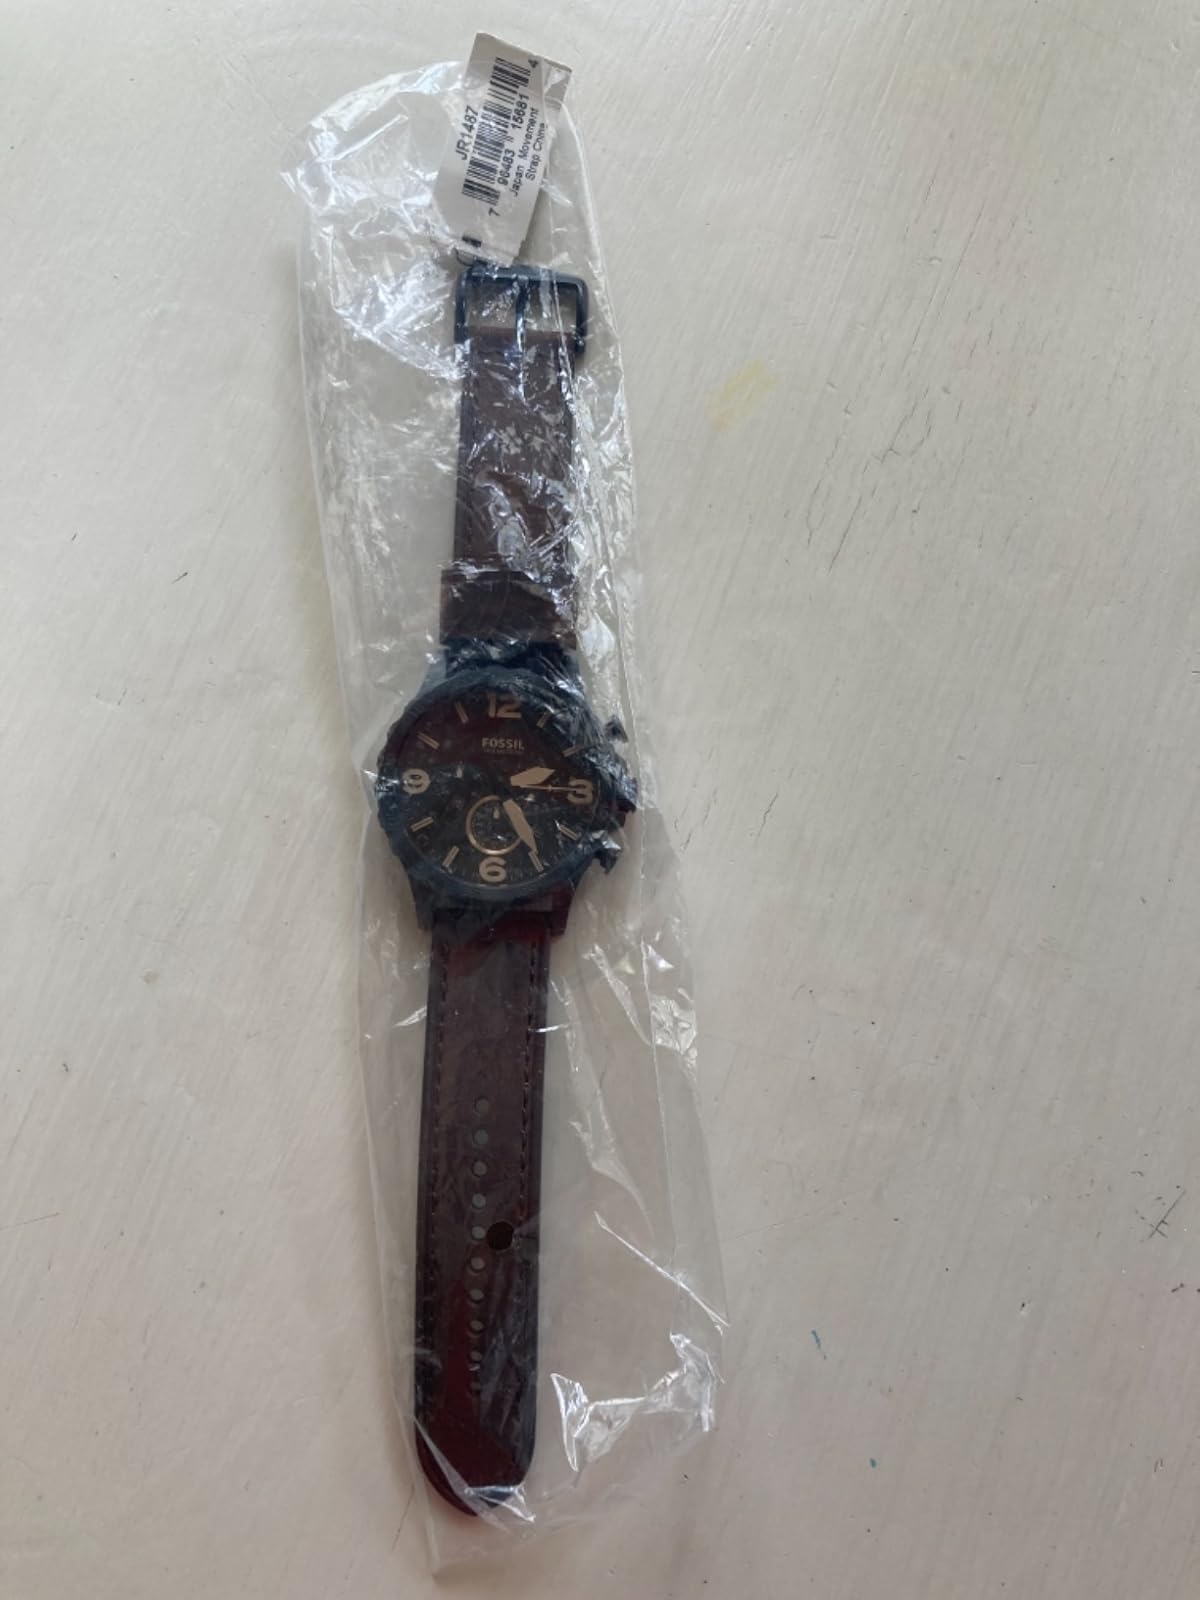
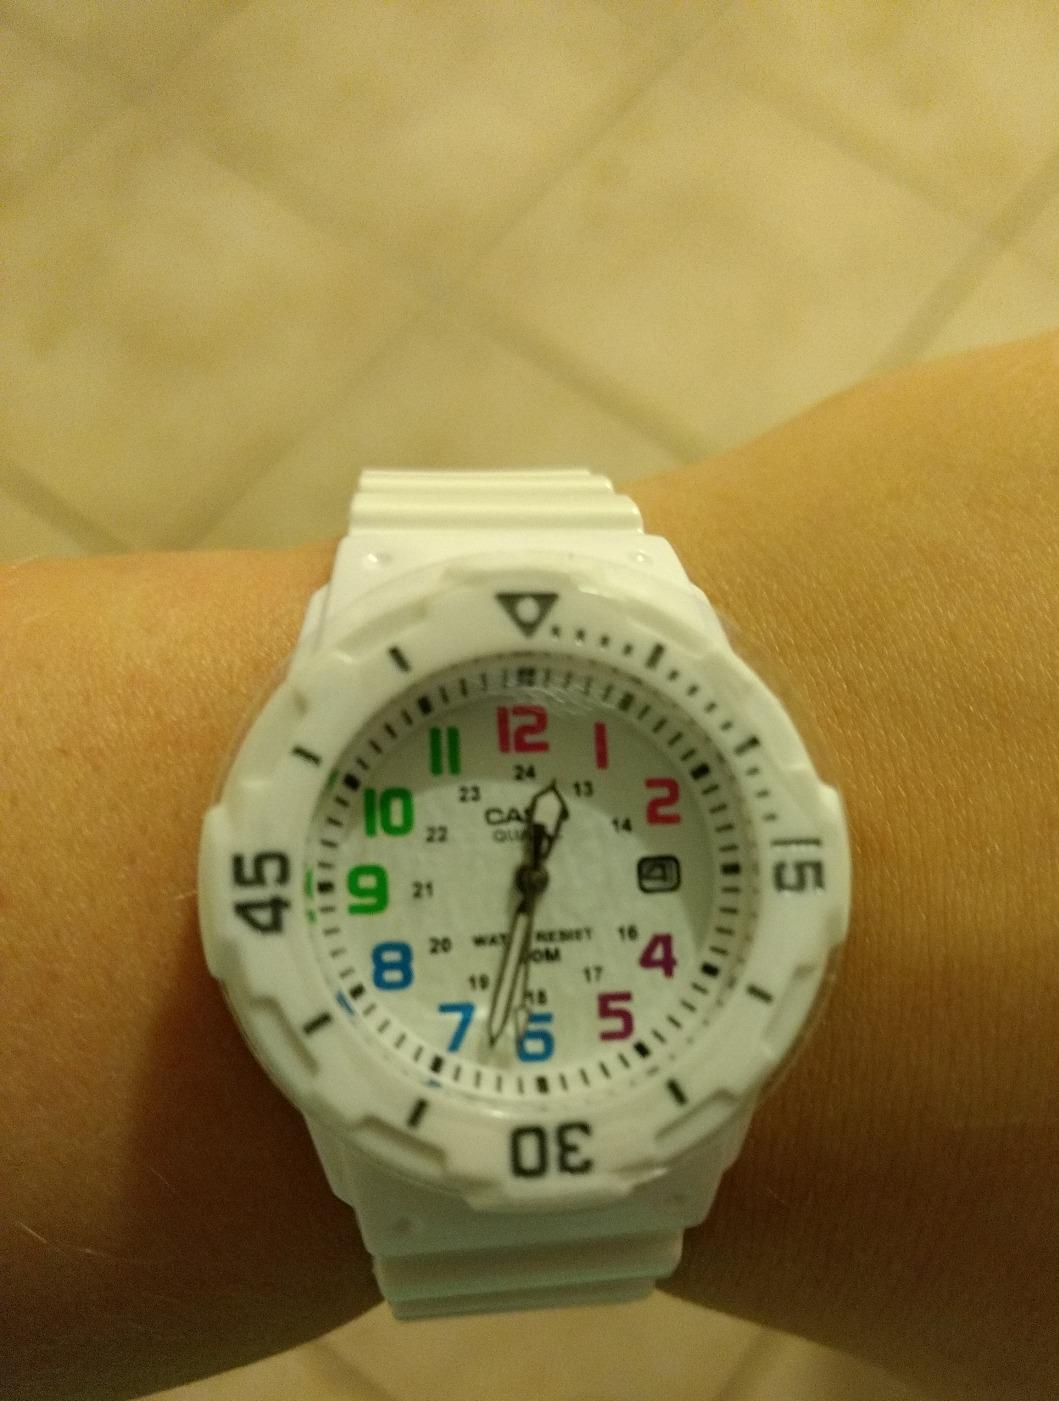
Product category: accessories_watch
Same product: no